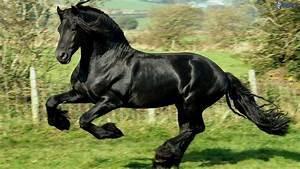
horse